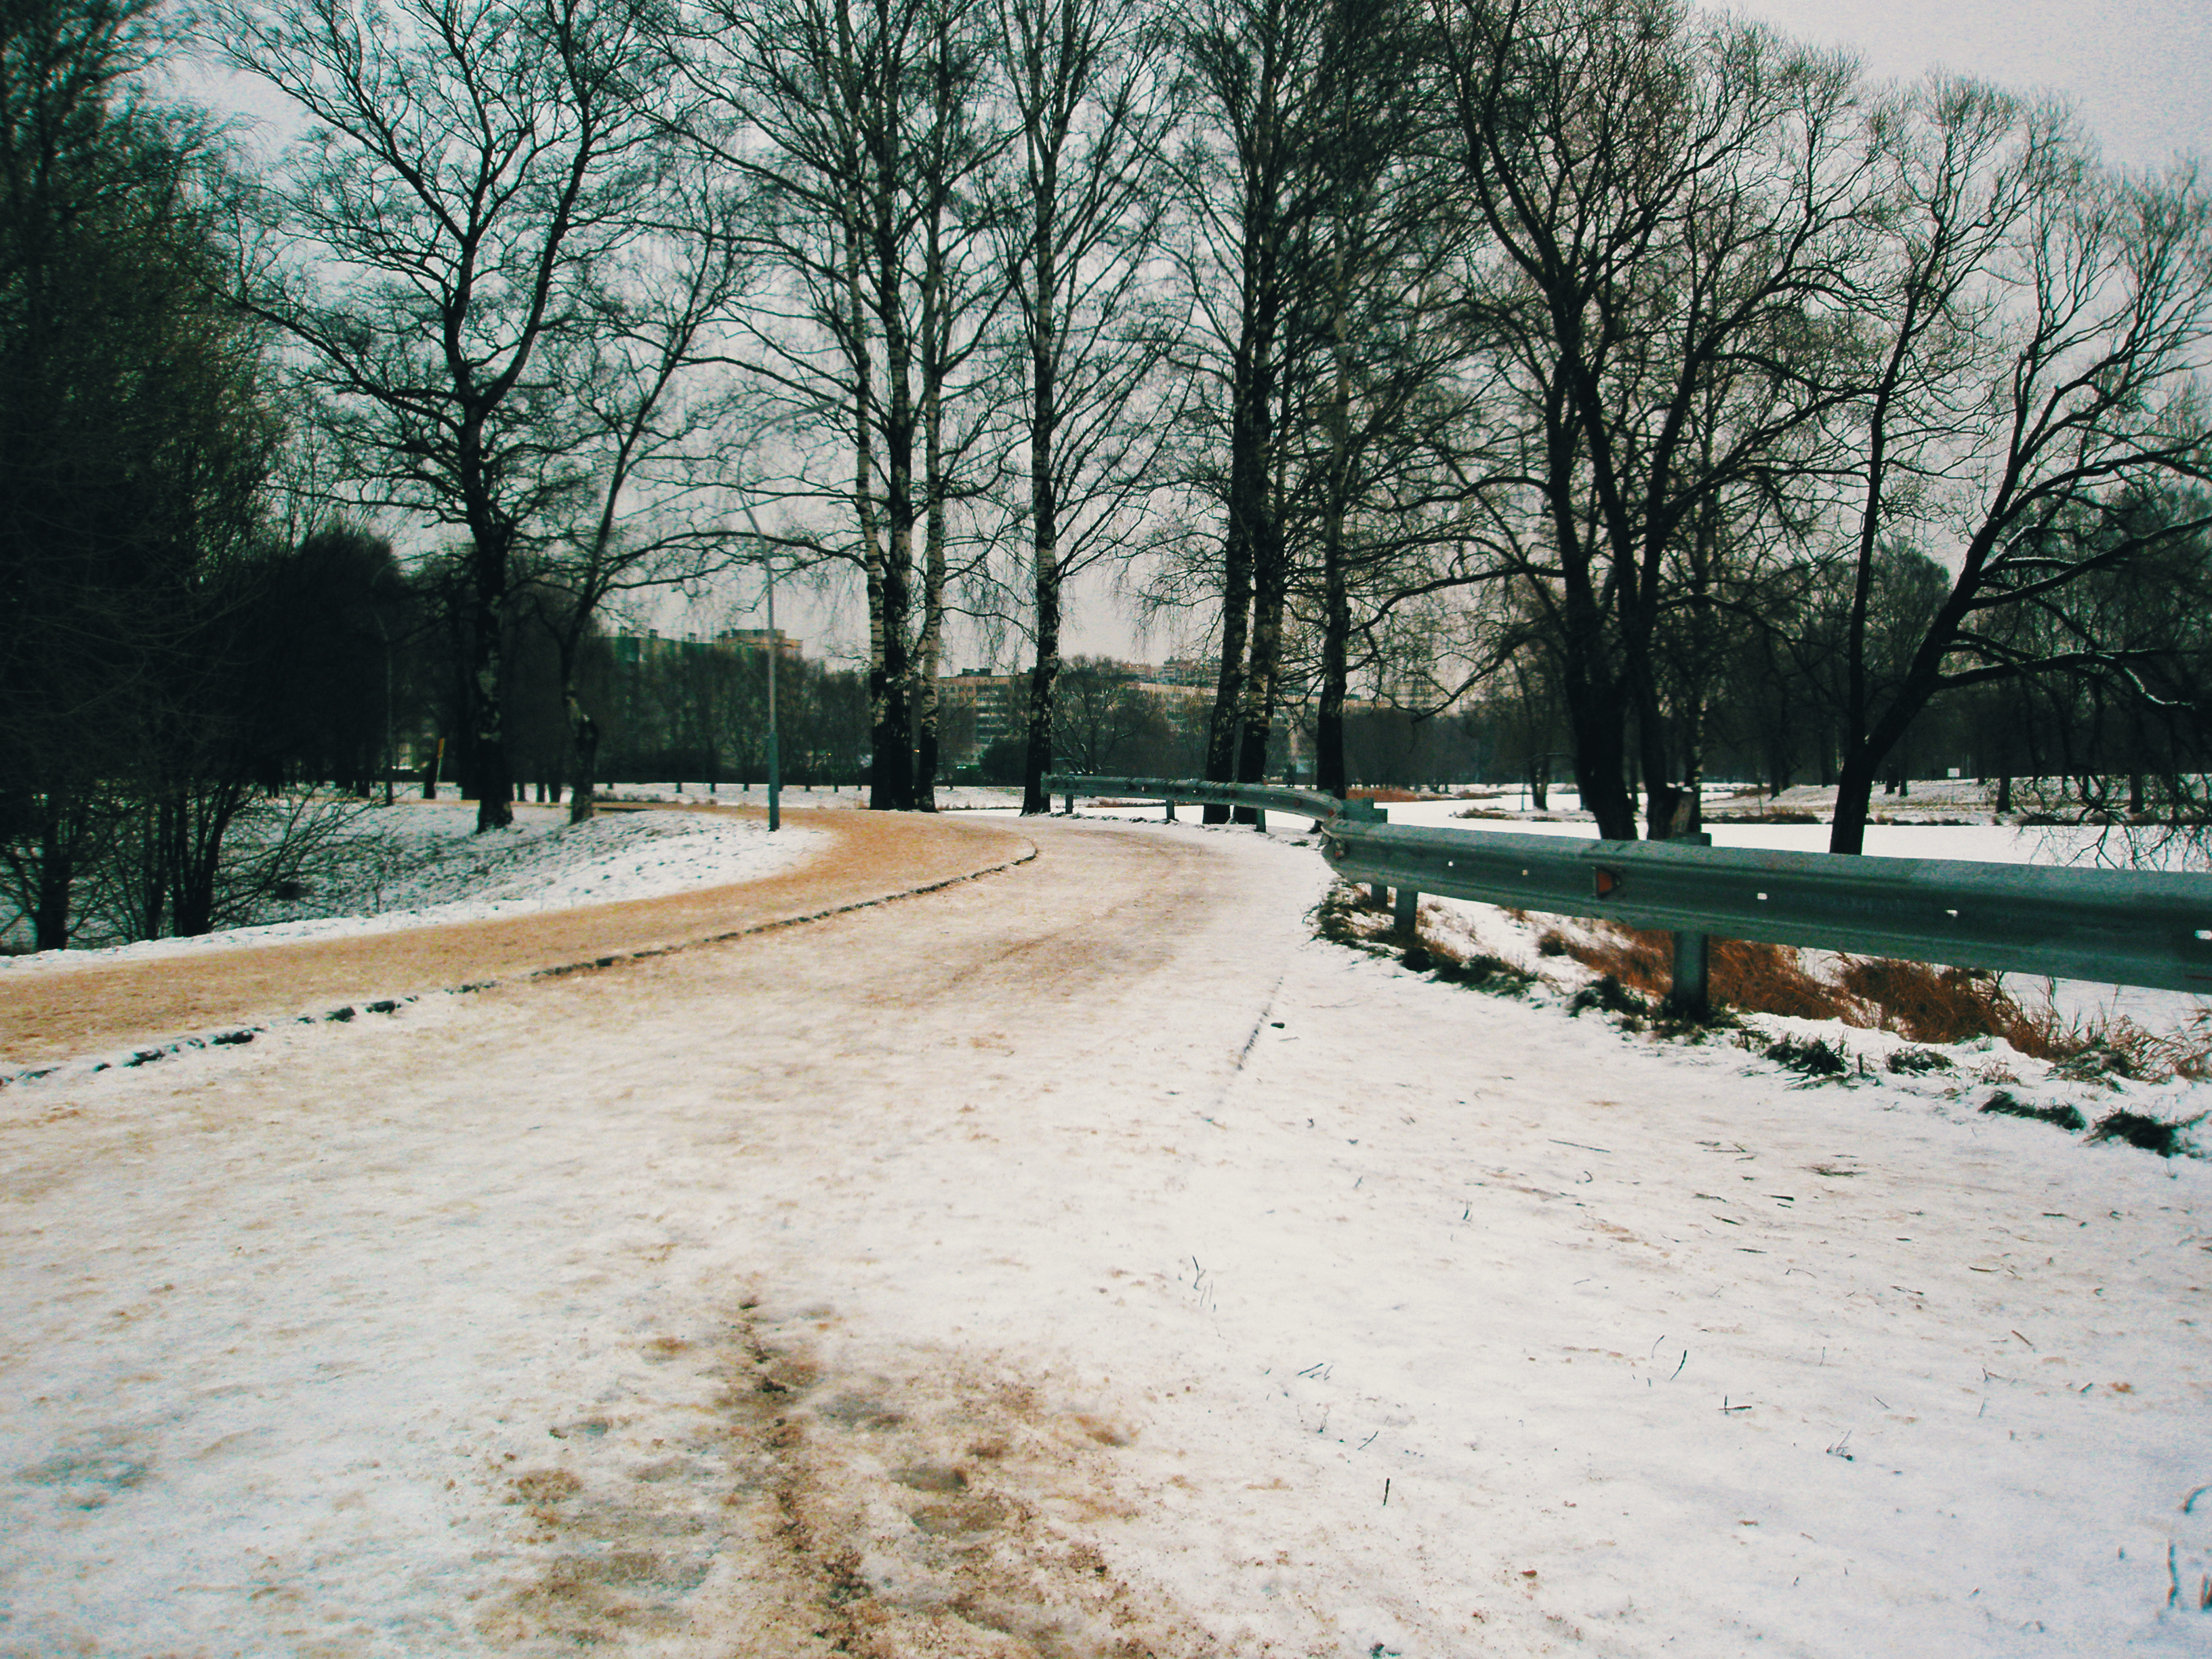
image, winter, tree, snow, freezing, trunk, deciduous, trail, path, precipitation